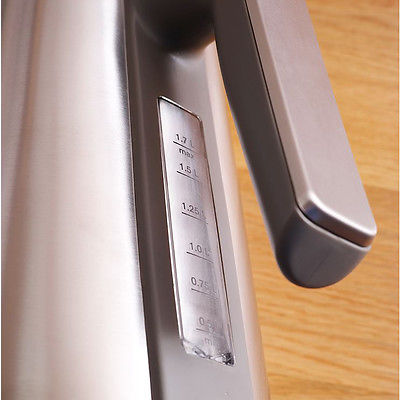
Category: kettle